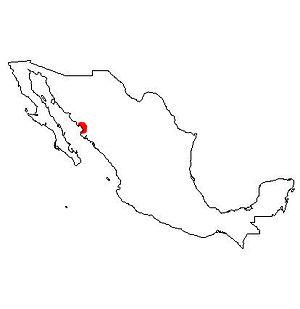
Les Mayos sont un groupe ethnique amérindien situé dans les états de Sonora et de Sinaloa au Mexique. Ils s'appellent dans leur propre langue les Yoreme, nom qui les rapproche du groupe des Yaquis, également nommés Yoeme et vivant également dans les Sonora mais aussi dans l'état d'Arizona, aujourd'hui intégré aux États-Unis.